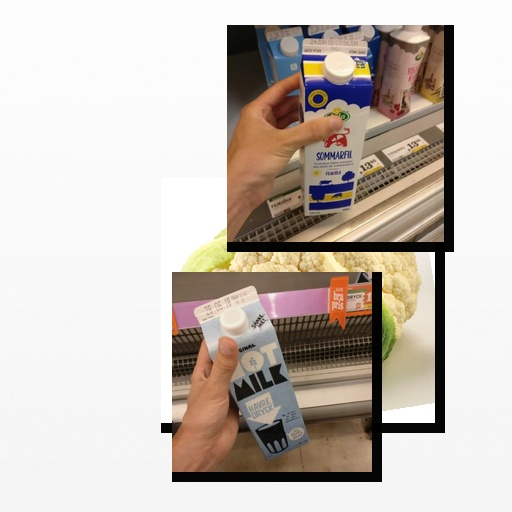
Food items: oat_milk, cauliflower, sour_milk